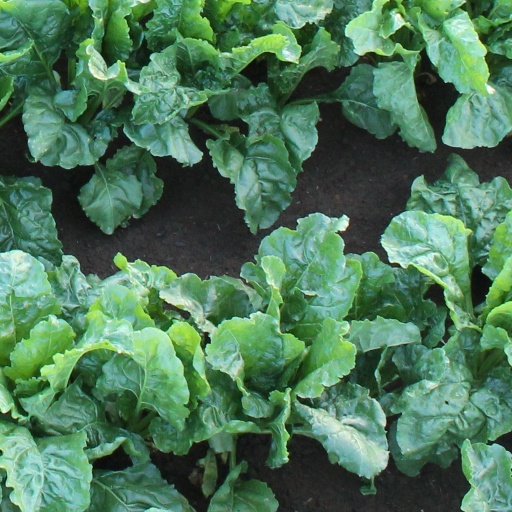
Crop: sugar beet